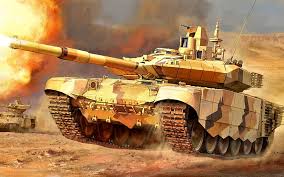
Label: Tank